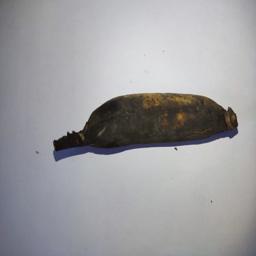
Ripeness: Overripe